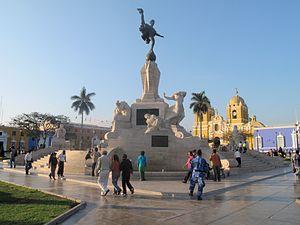
Cet article donne la liste des villes du Pérou de plus de 20 000 habitants.